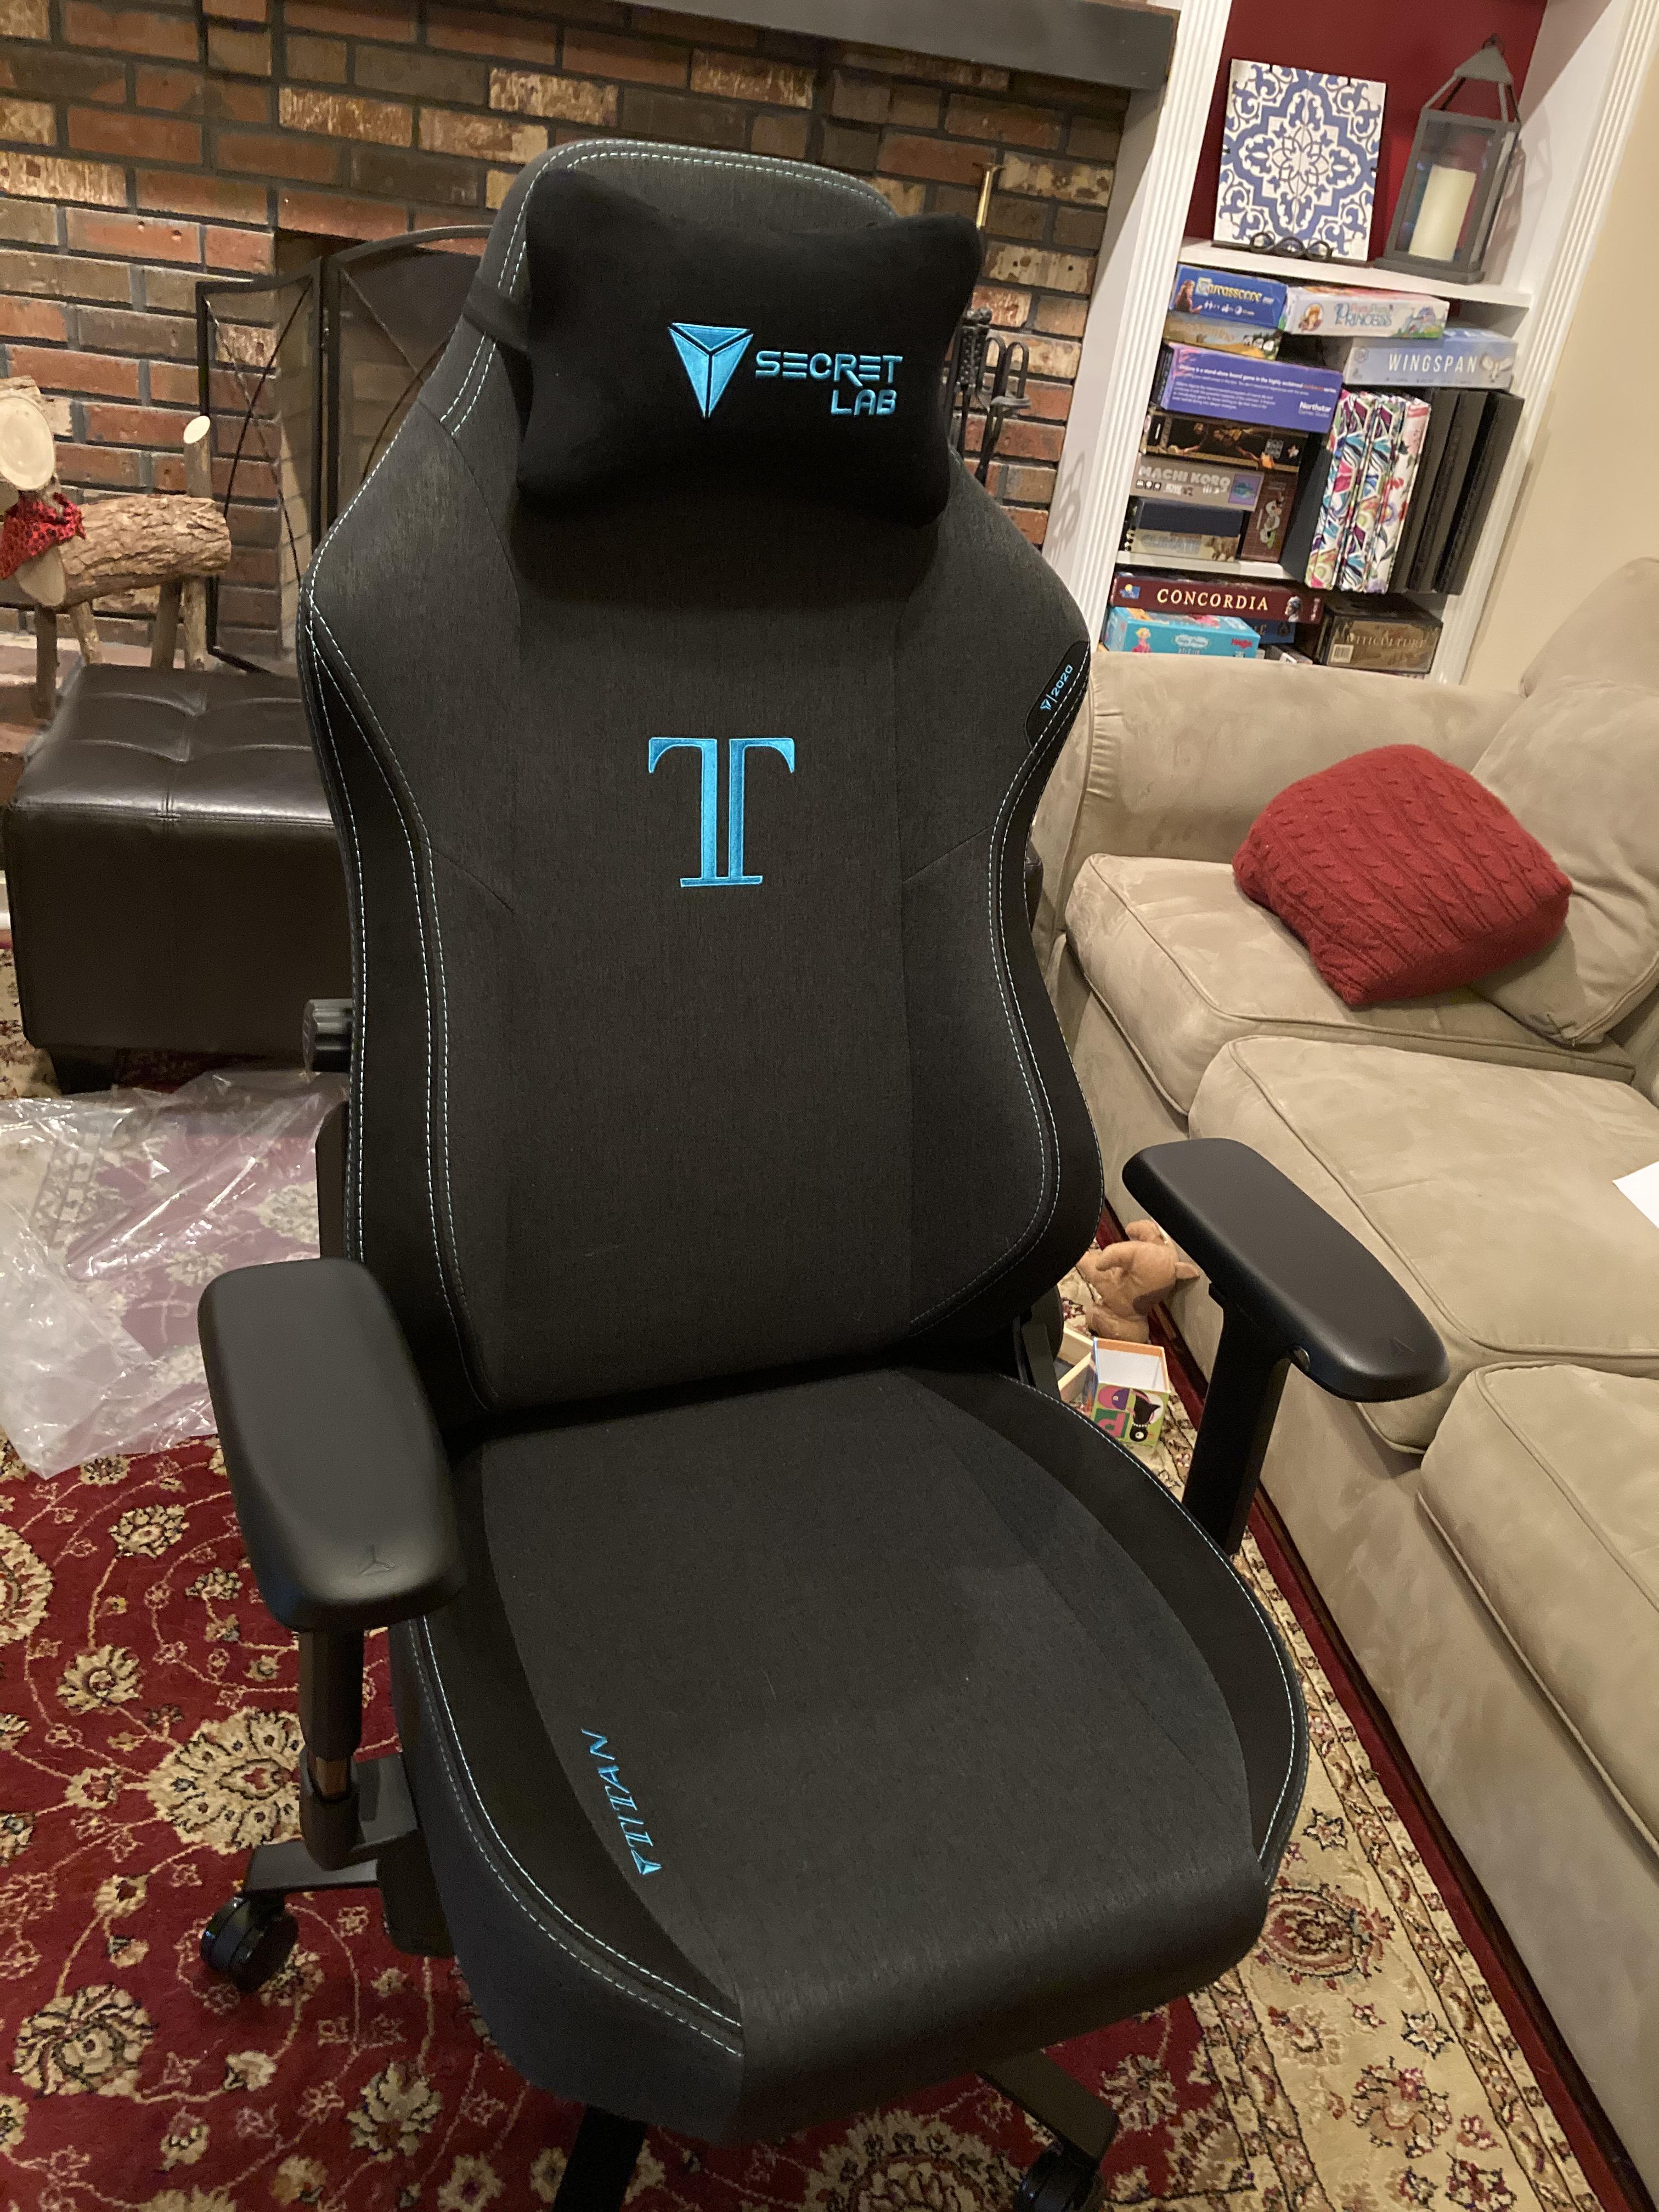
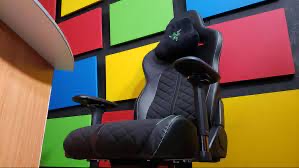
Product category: items_chair
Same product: no